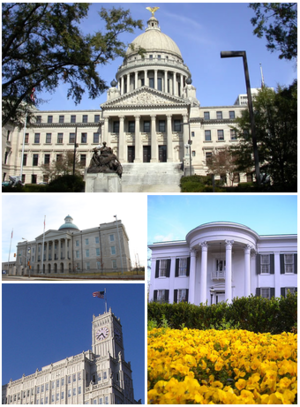
Jackson est une ville des États-Unis, capitale et principale agglomération de l’État du Mississippi. Lors du recensement de 2010, sa population s’élevait à 173 514 habitants au sein d'une agglomération de 539 057 habitants.